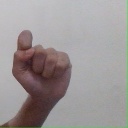
अक्षर: घ